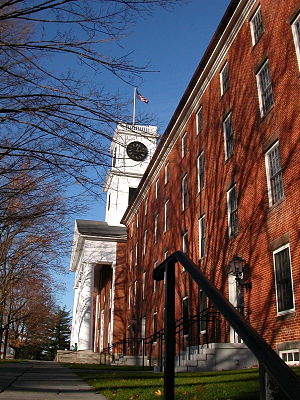
Amherst College
College Row.
Amherst College er et amerikansk universitet i Amherst i delstaten Massachusetts. Det blev grundlagt i 1821 og er et af delstatens ledende uddannelsesmæssige institutioner. Det har USD 34.916 i skolepenge årligt, mere end ved Harvard University, og højeste gradsniveau er Bachelor.